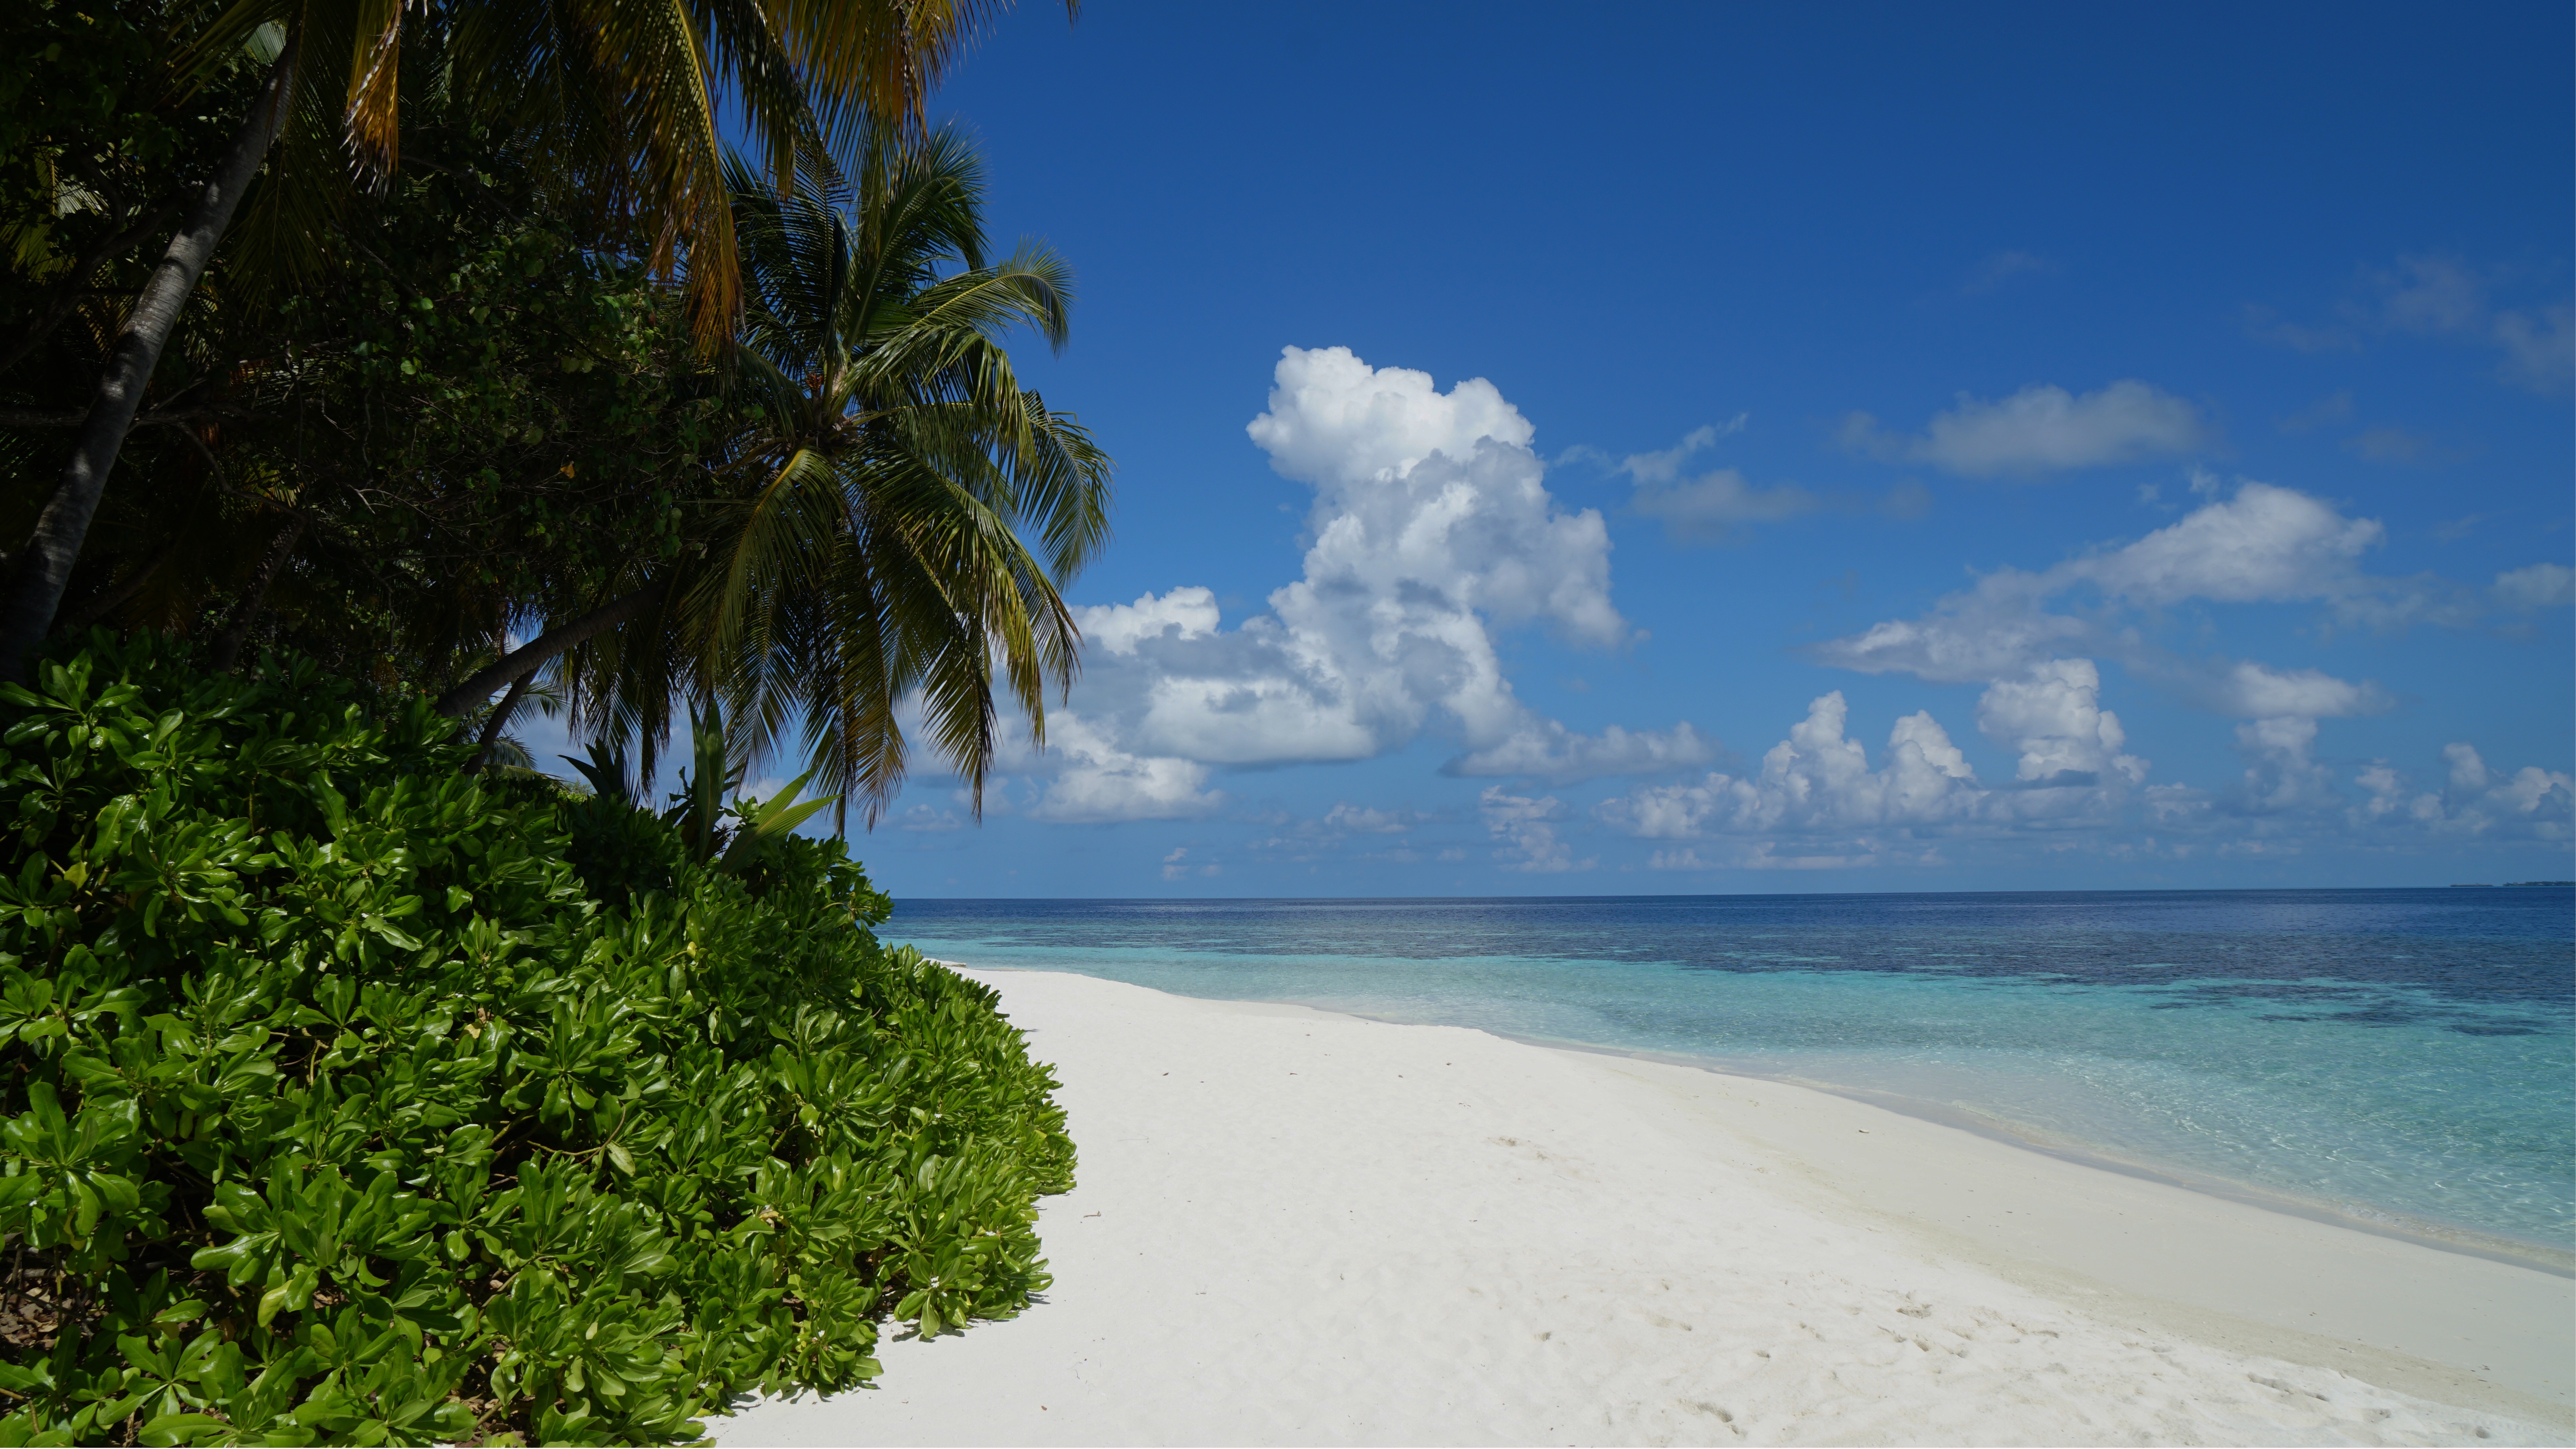
beach, sea, coast, water, nature, ocean, sky, sun, shore, summer, vacation, cliff, relax, paradise, palm, holiday, bay, island, romantic, blue, terrain, coral reef, body of water, clouds, turquoise, caribbean, tropics, cape, maldives, indian ocean, landform, dream holiday, atoll